RW Cygni

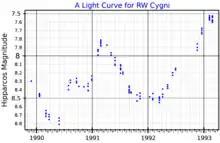
A light curve for RW Cygni, plotted from "Hipparcos" data

The initial mass of RW Cygni has been estimated from its position relative to theoretical stellar evolutionary tracks to be around . Observations of its atmosphere suggest that it is losing mass at a rate of per year.